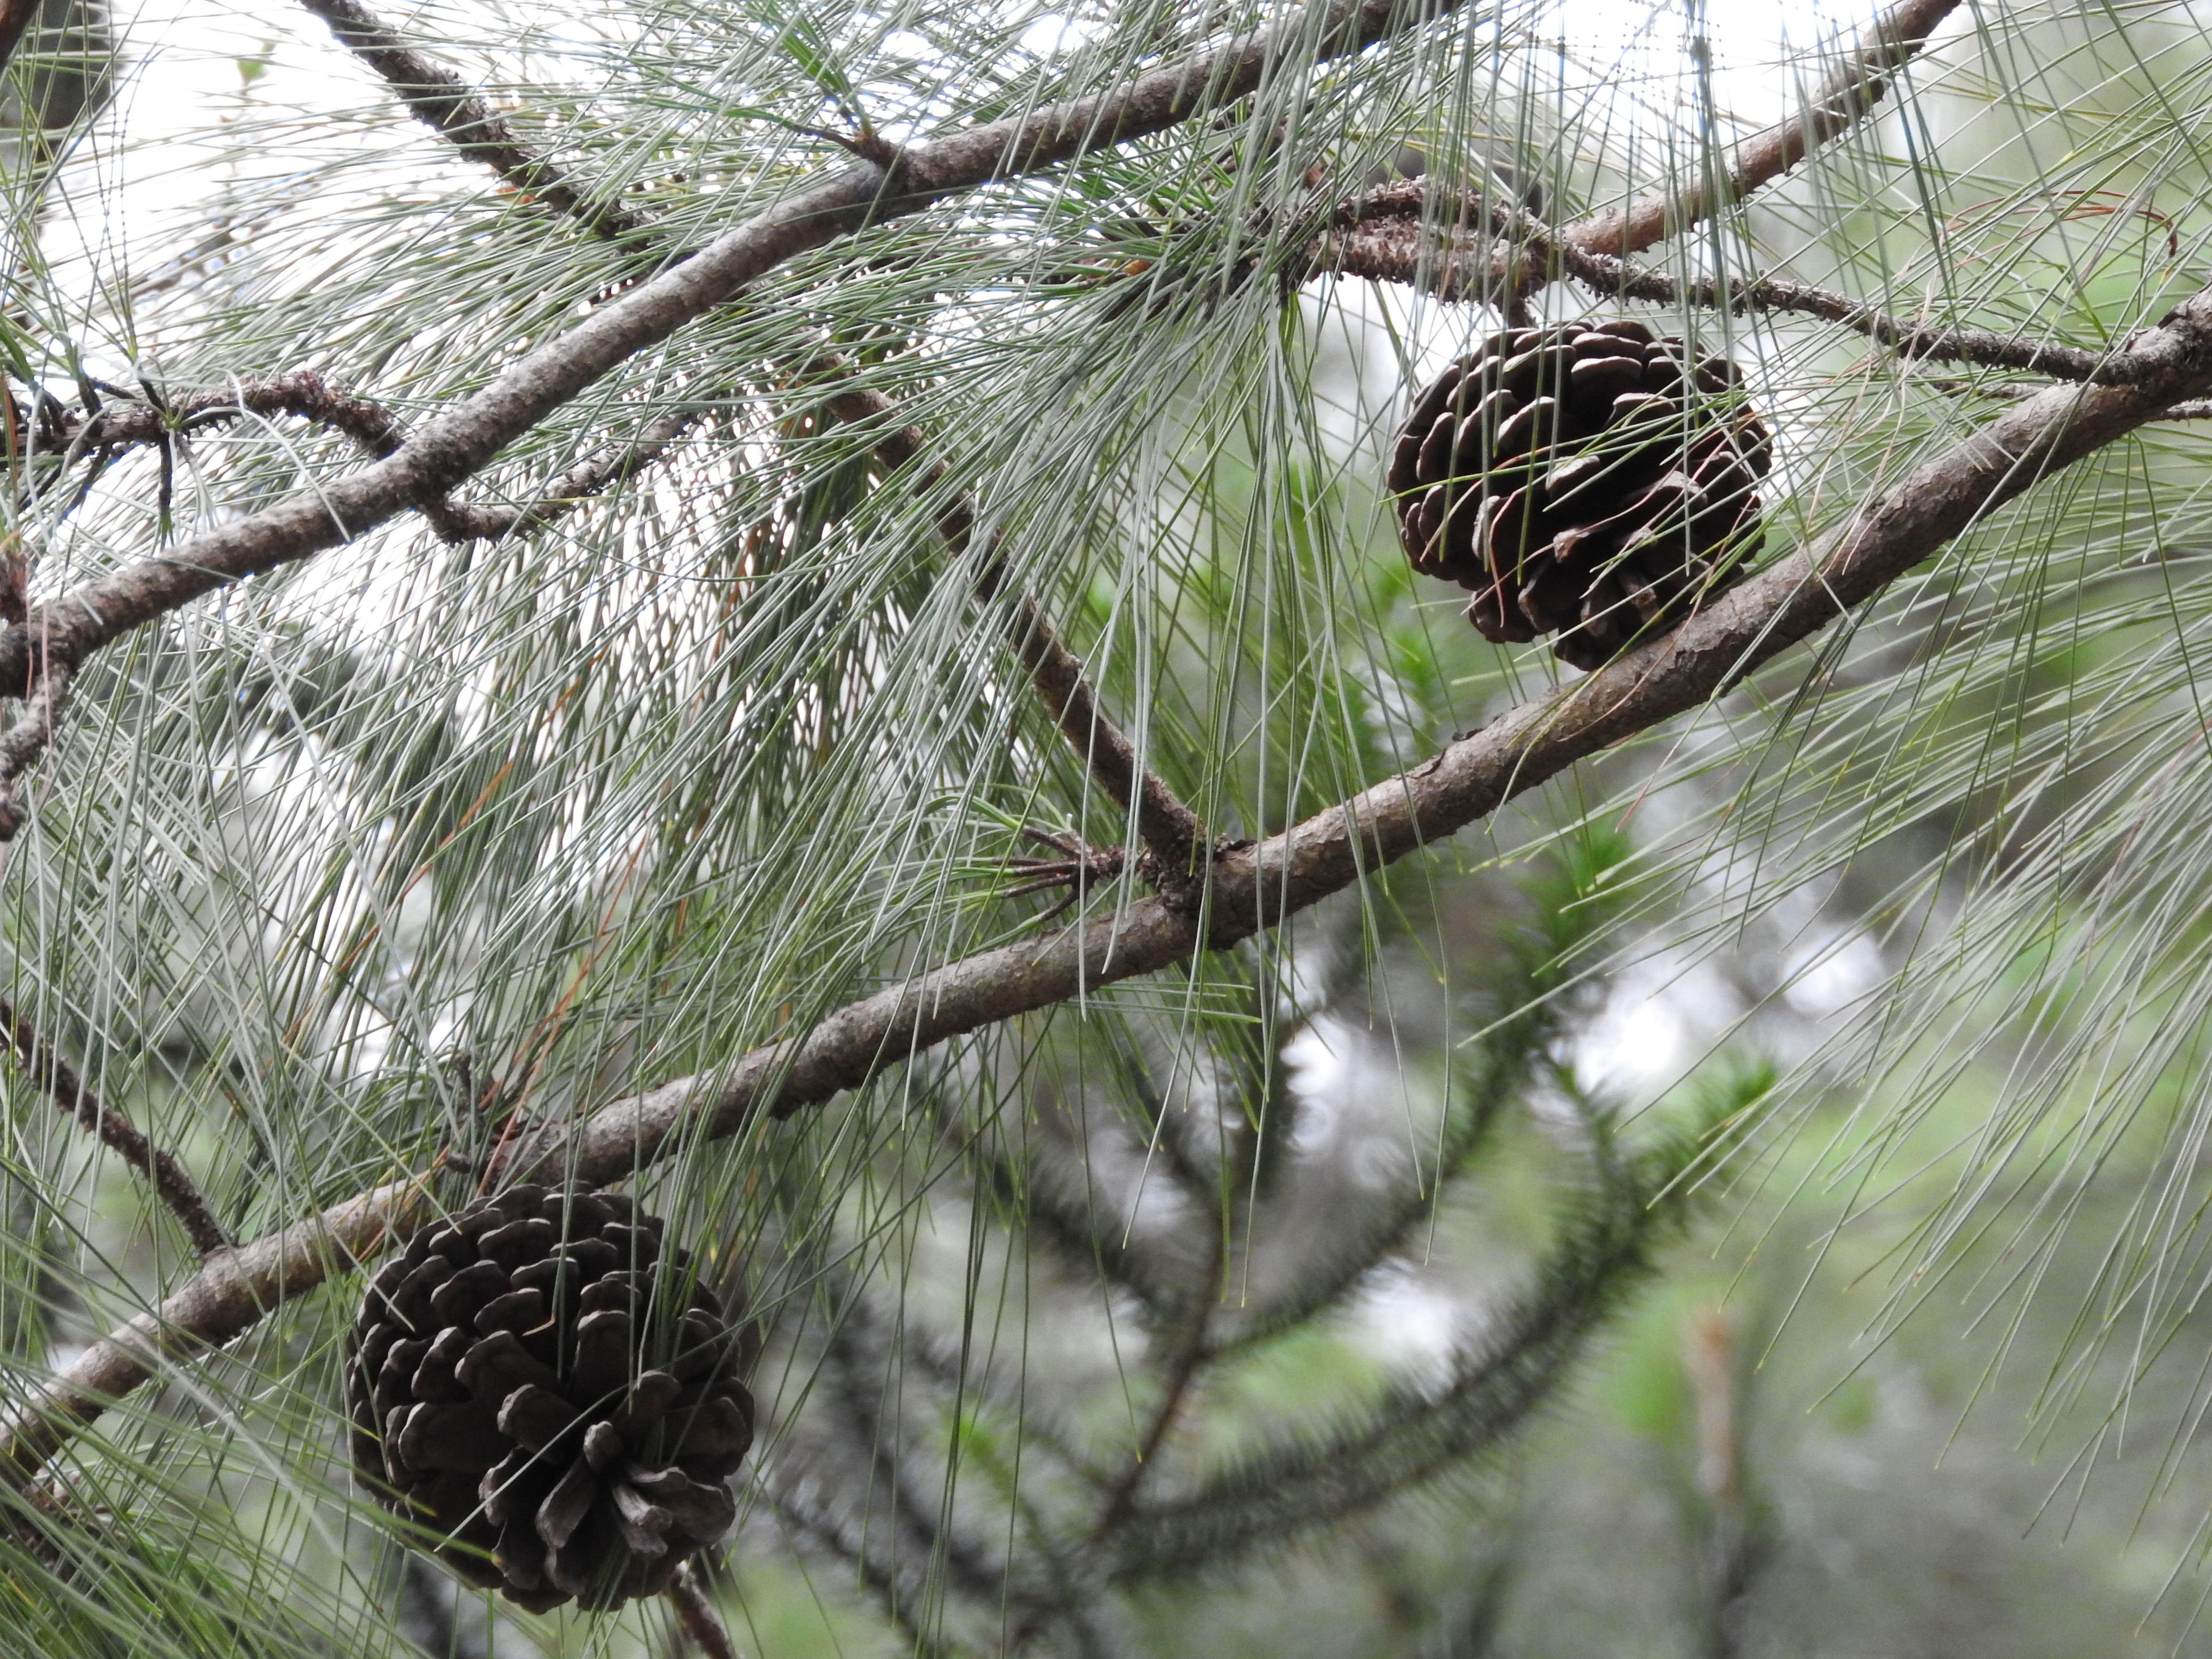
pine, conifer cone, Jack pine, tree, branch, plant, twig, red pine, casuarina, American larch, shortstraw pine, pine family, natural material, lodgepole pine, conifer, larch